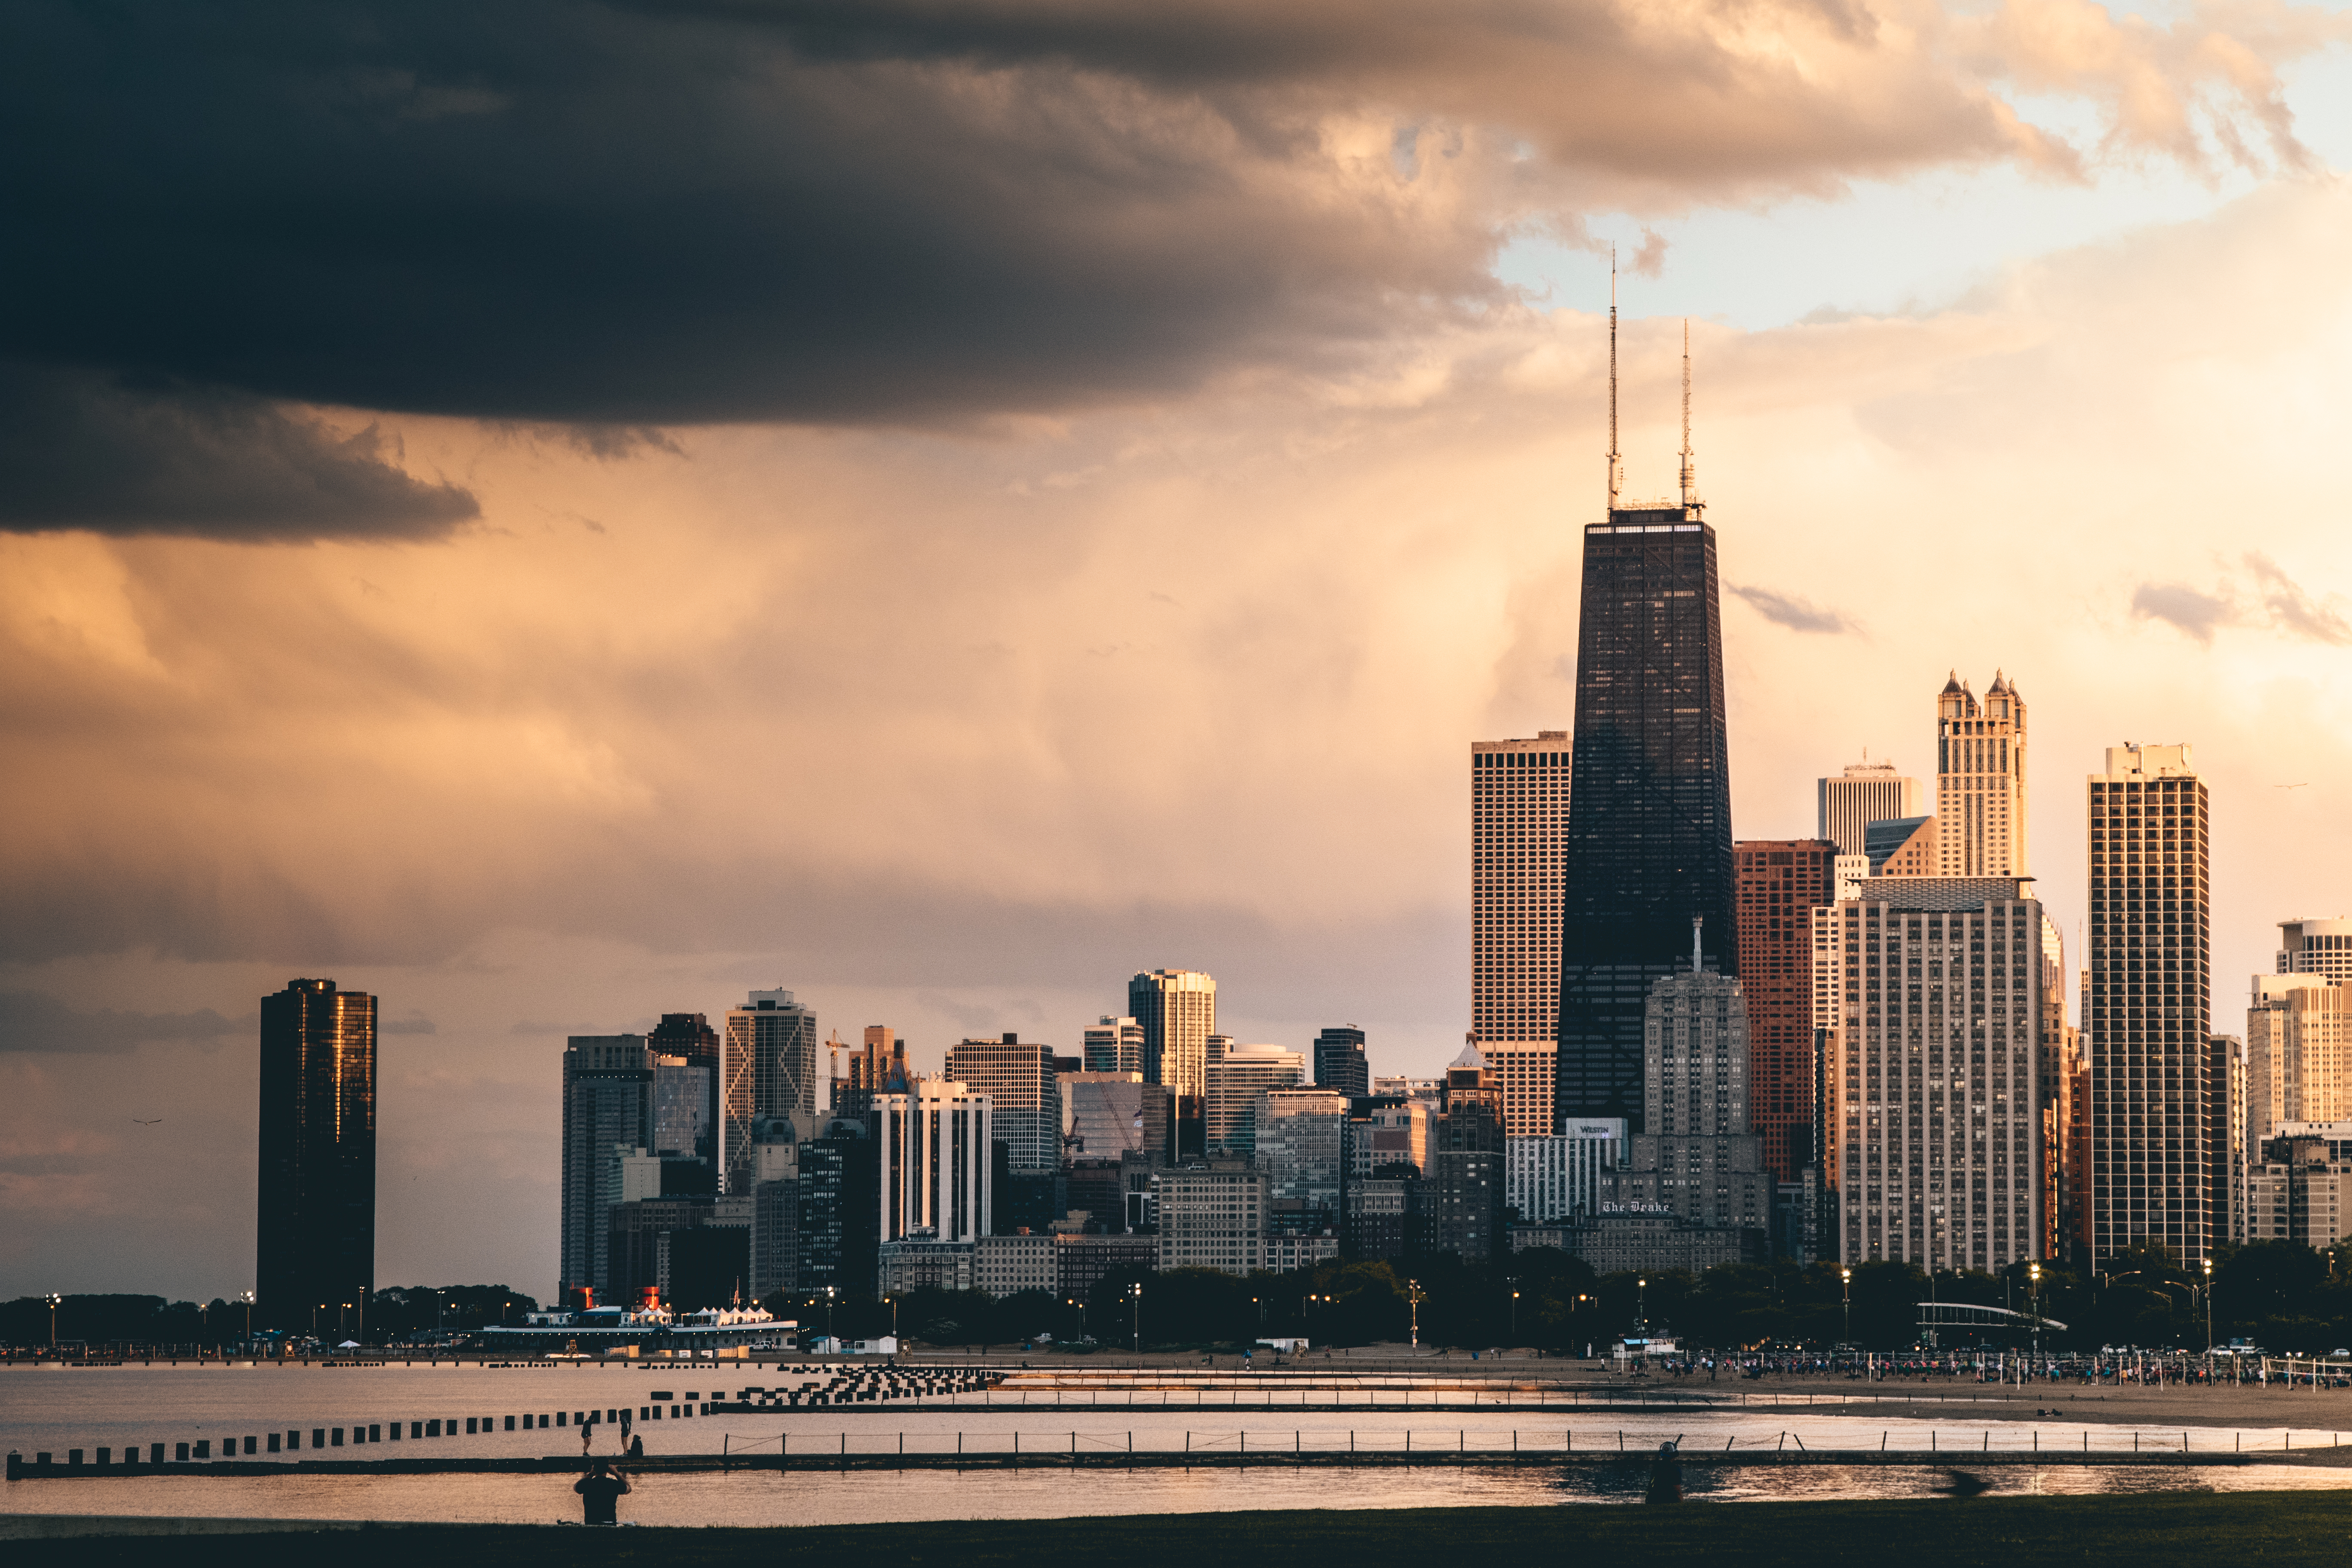
cityscape, city, skyline, metropolitan area, sky, urban area, skyscraper, metropolis, daytime, human settlement, tower block, downtown, cloud, landmark, dusk, evening, morning, architecture, building, tower, reflection, horizon, night, real estate, river, world, sunset, meteorological phenomenon